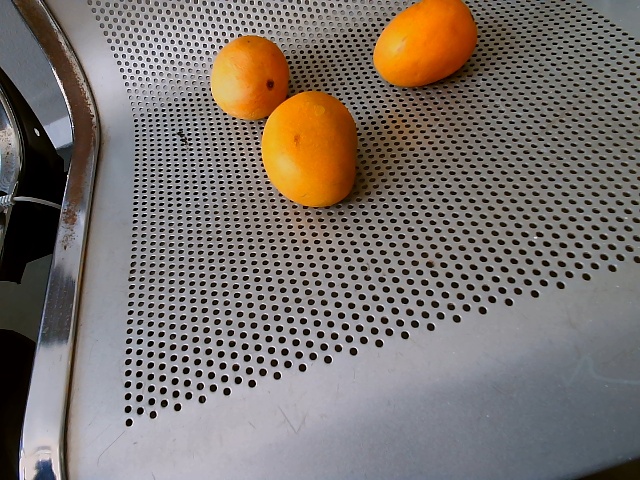
Label: Ripe_Mango